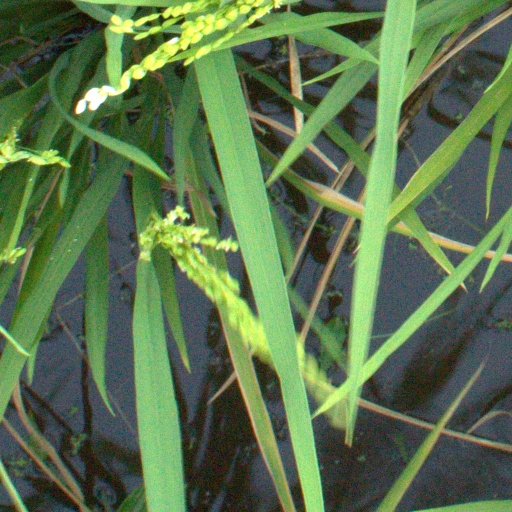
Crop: rice